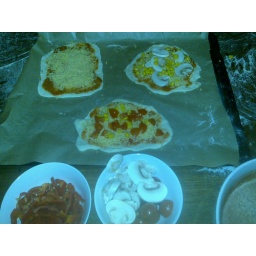
De pizza's van janne robin en dide gaan de oven in